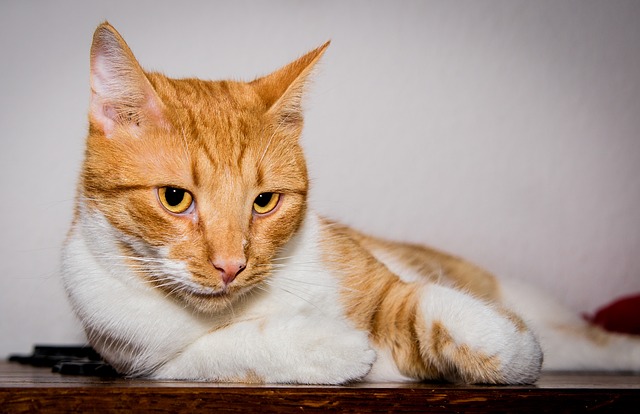
Label: gatto